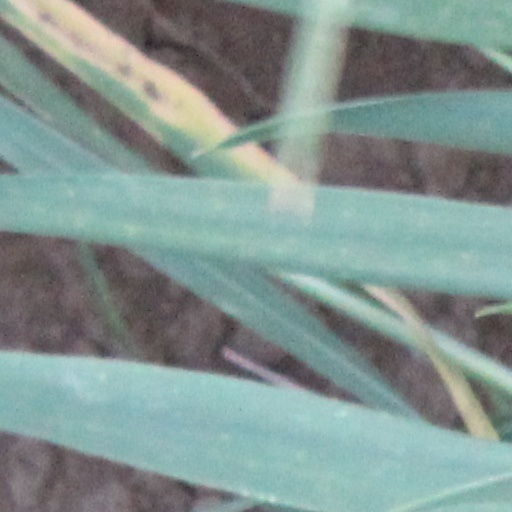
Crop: wheat